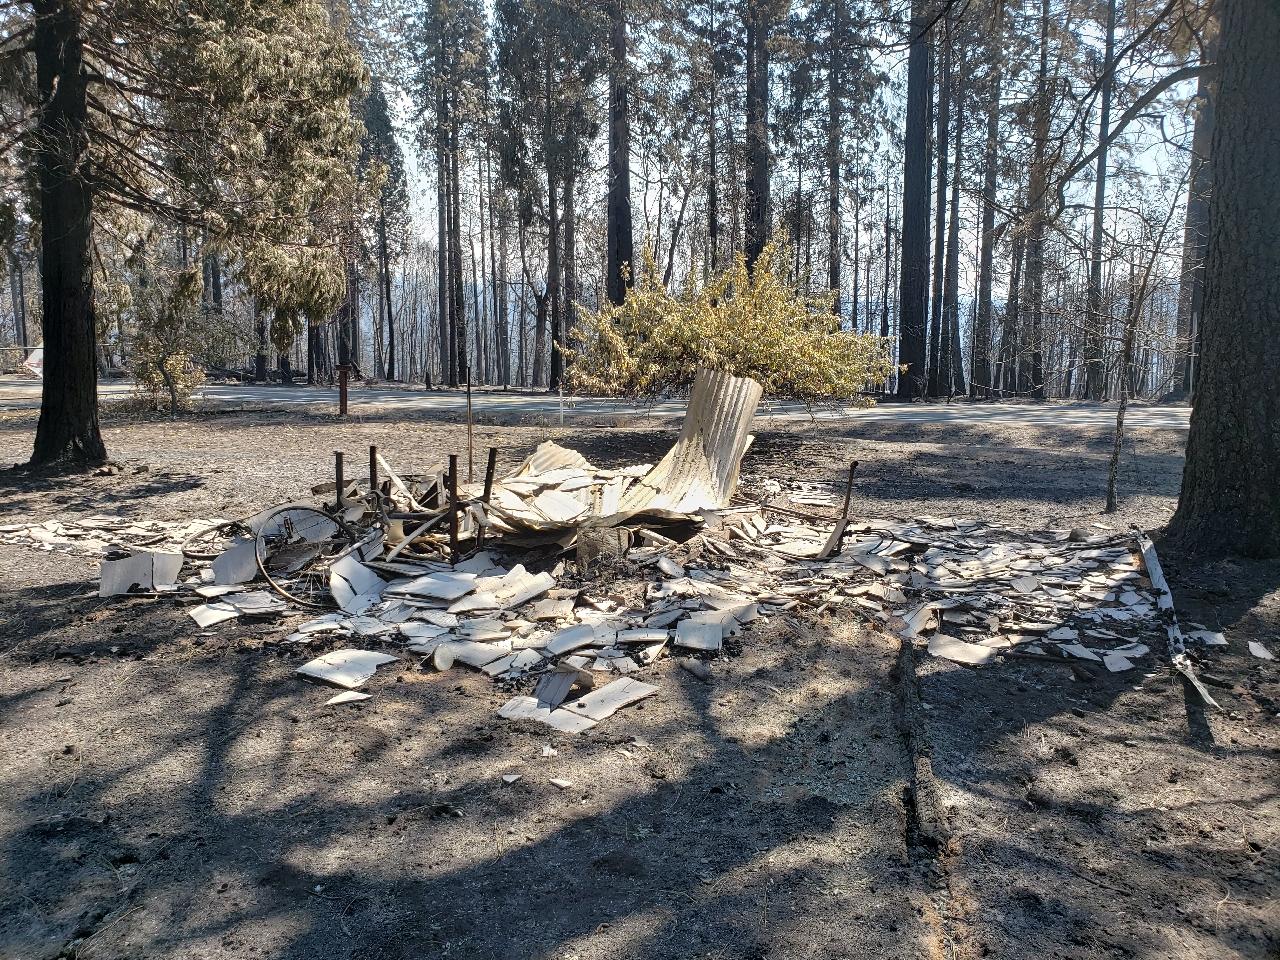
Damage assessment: destroyed